Warren Sapp

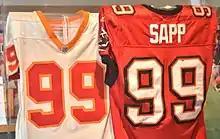
Sapp's jerseys on display at the Pro Football Hall of Fame in Canton, Ohio

At the time of his retirement, Sapp was one of only 12 defensive players in NFL history to make the Pro Bowl, be named Defensive Player of the Year, and win a Super Bowl or pre-Super Bowl NFL title. The others are Mean Joe Greene, Jack Lambert, Mel Blount, Lester Hayes, Mike Singletary, Lawrence Taylor, Bob Sanders, Deion Sanders, Reggie White, Ray Lewis, Rod Woodson, and Sapp's former teammate, Derrick Brooks. Michael Strahan, James Harrison, Ed Reed, Troy Polamalu, Charles Woodson, Terrell Suggs, Stephon Gilmore, and Aaron Donald have since joined the list. He is now considered to be the prototype three-technique defensive tackle, and ever since his retirement, NFL teams scouting defensive tackles have reportedly been looking for a "Baby Sapp". He was selected to seven Pro Bowls, was named a first-team All-Pro four times, a second-team All-Pro twice, voted to the 1990s and 2000s All-Decade Teams, and earned Defensive Player of the Year honors after a 12.5-sack season in 1999.